Unoma Ndili Okorafor

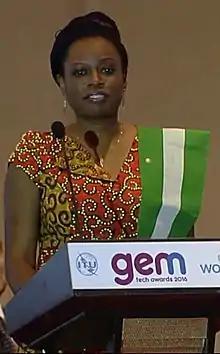
Okorafor speaks at the Gem Tech Awards 2016

Unoma Ndili Okorafor is a Nigerian computer scientist and entrepreneur. Okorafor founded Working to Advance African Women, a non-profit that supports the education of African women in science, technology, engineering, and math (STEM) in 2007. She is the chief executive officer at Herbal Goodness and Fairview Data Technologies. She is the fifth child of Frank Nwachukwu Ndili, the first Nigerian nuclear physicist and the 7th Vice-Chancellor (President) of the University of Nigeria, Nsukka.